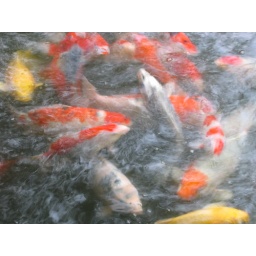
the water reflects the cloudy sky above and this windy and chilly day.